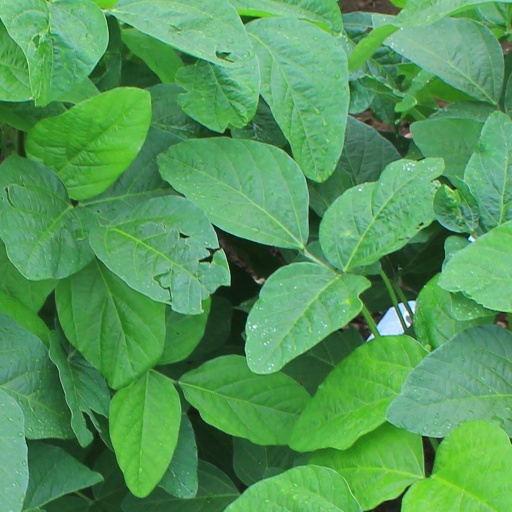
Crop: soybean